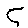
Label: 5